Question: Please indicate a possible affordance area of the bottle that can be used for holding
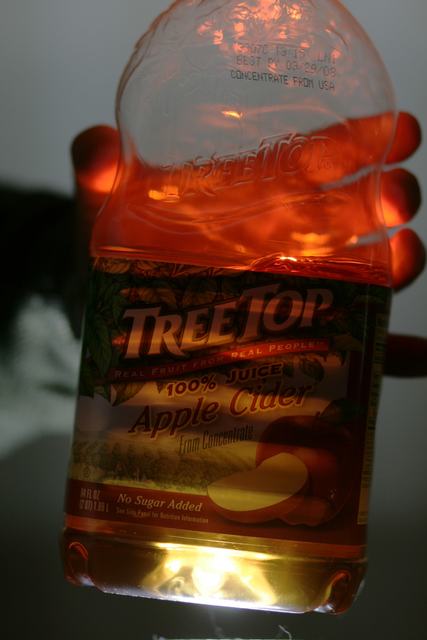
Answer: [60, 3.5, 418, 615.5]